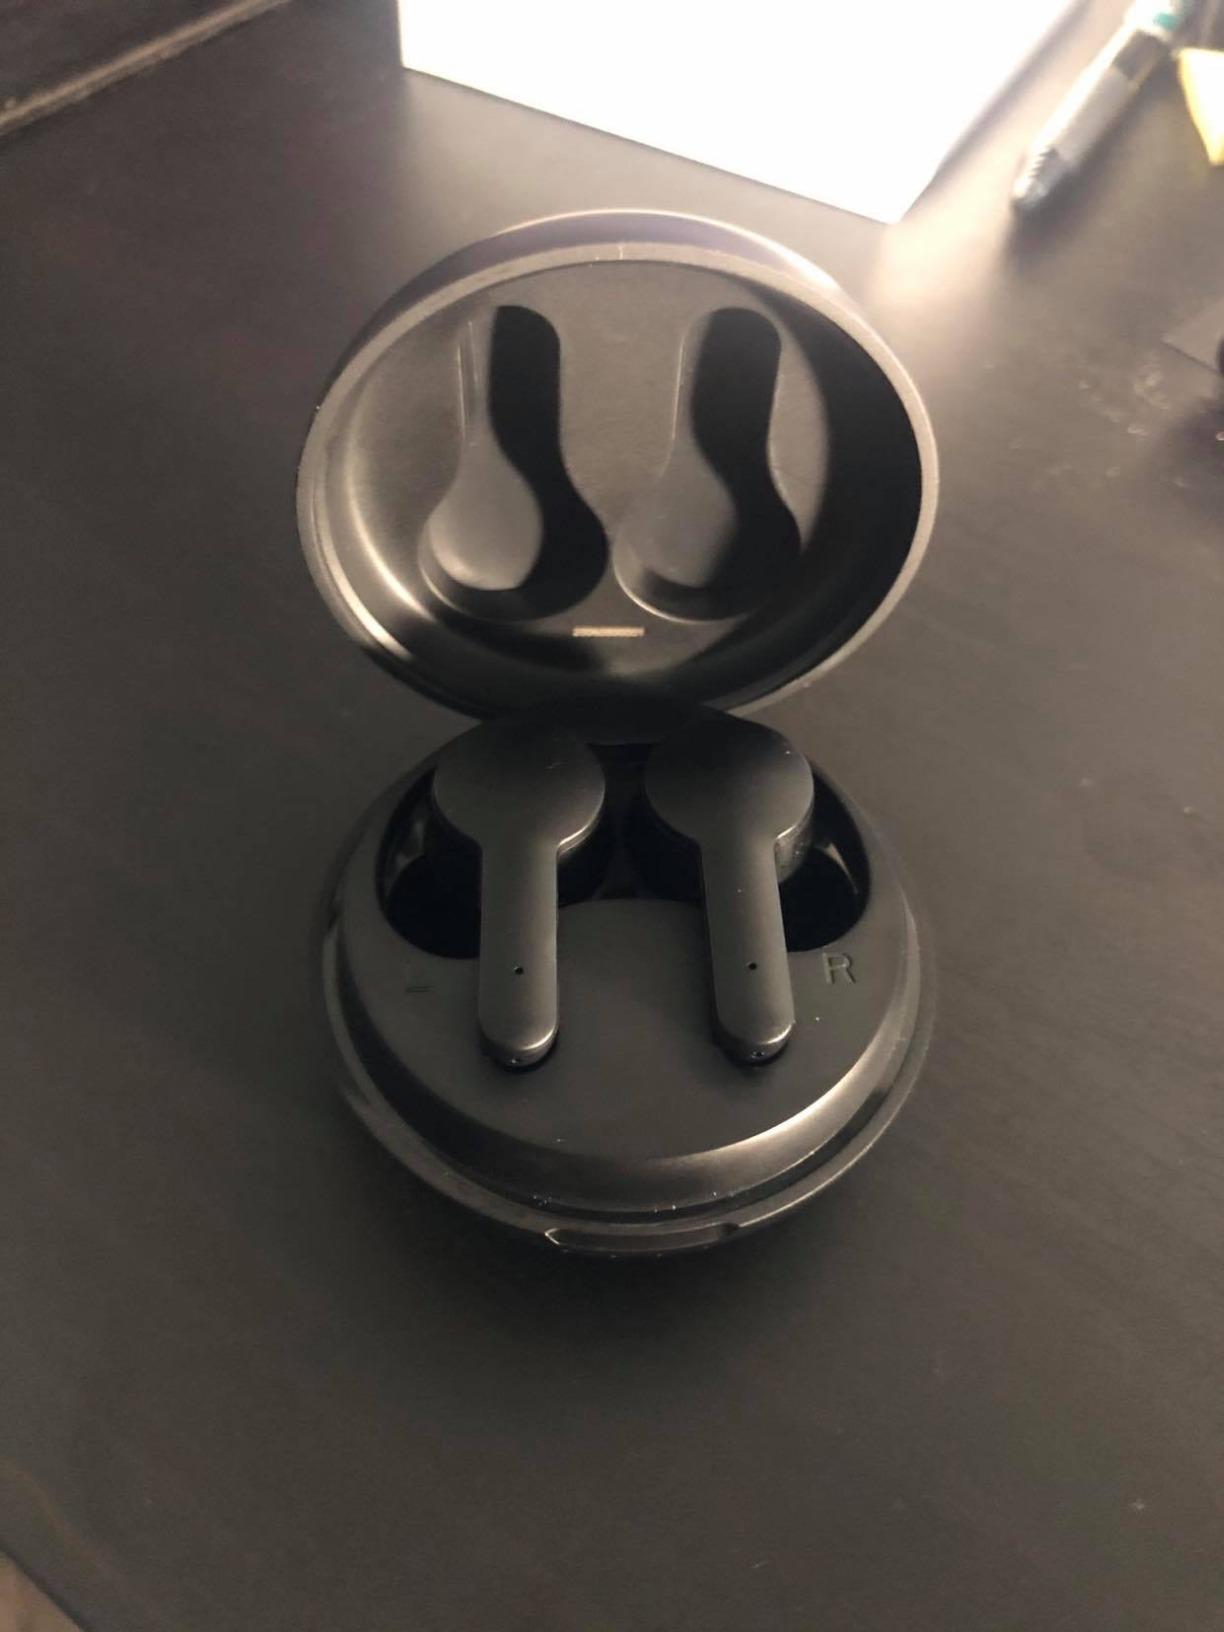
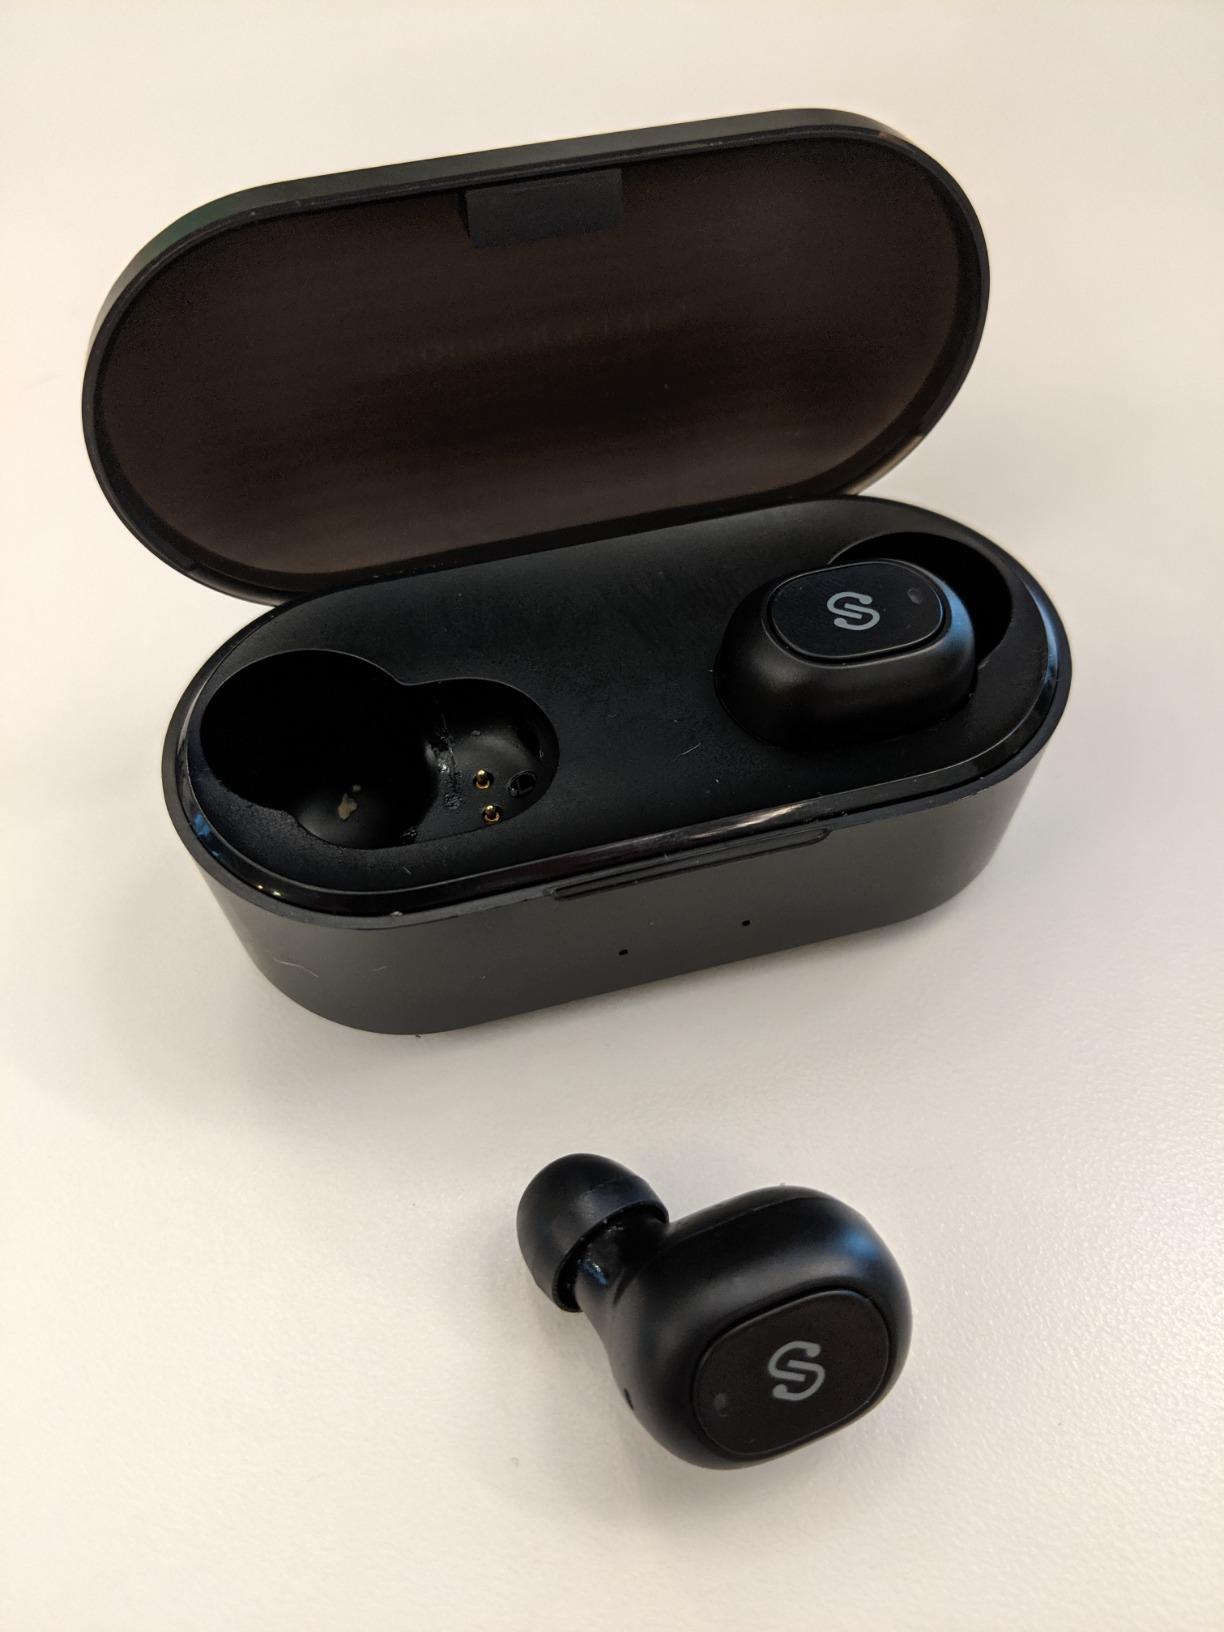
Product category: earbuds
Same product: no